Grocers Supply

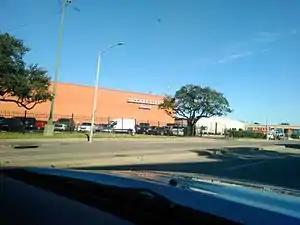
Headquarters

The Grocers Supply Co., Inc. is a wholesale grocery distributor with its headquarters in the Southeast Houston district, Houston, Texas. As of 2011, it was the largest grocery wholesale company in the Southwest United States.